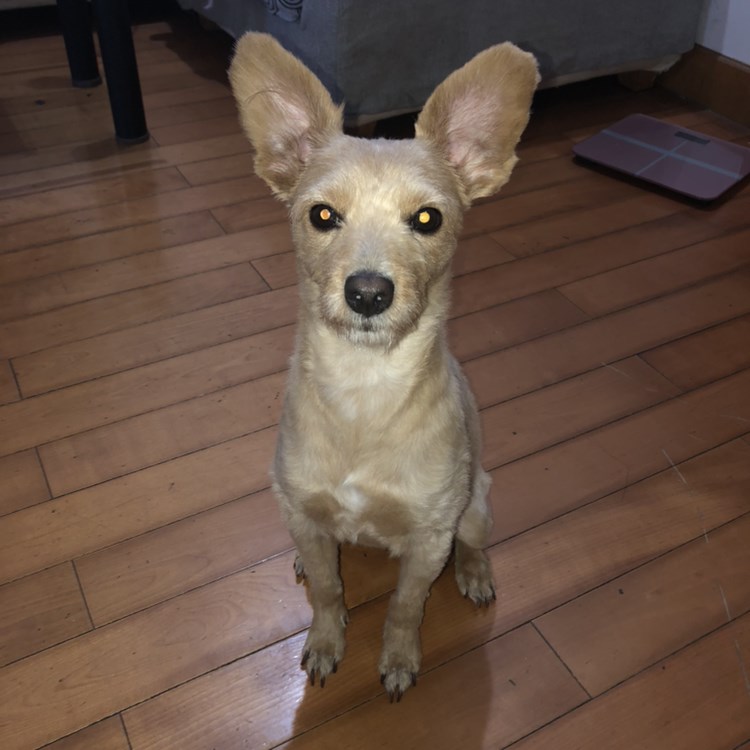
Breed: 7449-n000128-teddy